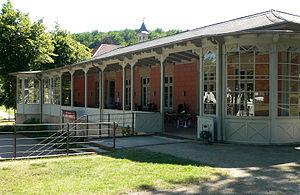
Rehburg-Loccum est une ville de Basse-Saxe au sud-est de l’arrondissement de Nienburg-an-der-Weser. Avec une population de près de 11 000 habitants, c'est la deuxième plus grande ville de l'arrondissement.